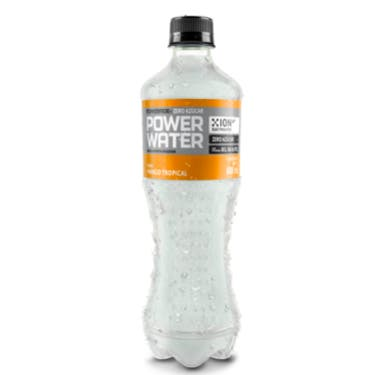
A Power mango flavor water in a 600-milliliters plastic bottle